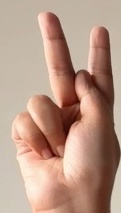
ASL sign: K